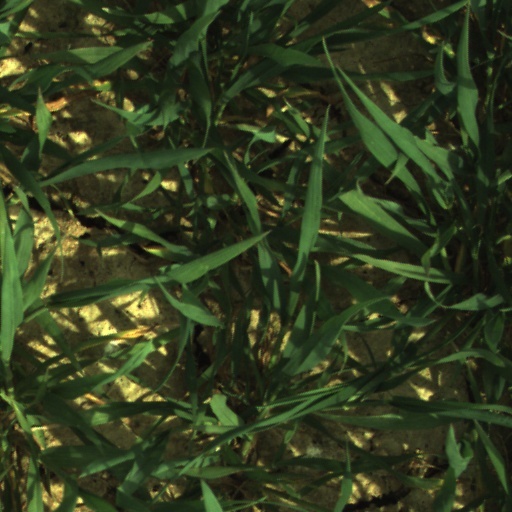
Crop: wheat